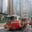
Label: truck